Volkswagen ID. Buggy

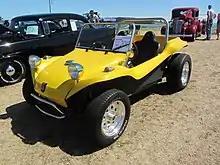
Volkswagen Beetle-based dune buggies such as the Meyers Manx are the basis for inspiration of the Volkswagen ID. Buggy concept.

The Volkswagen ID. Buggy concept was revealed at the Geneva International Motor Show on March 7, 2019 in Geneva, Switzerland. It is a retro-styled 2-seat, roofless, and doorless electric dune buggy, inspired by other Volkswagen Beetle-based dune buggies from the 1960s such as the Meyers Manx. The ID. Buggy was designed by Volkswagen's head designer Klaus Zyciora.